Bjarni Tryggvason

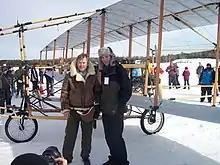
Bjarni Tryggvason and son Michael talking to the crowd after completing five flights on the Silver Dart replica on February 22, 2009

Tryggvason retired from the Canadian Space Agency in June 2008. He returned to teaching at the University of Western Ontario. He also taught at the International Test Pilots School in London, Ontario, and continued to serve as a test pilot.